Indus University

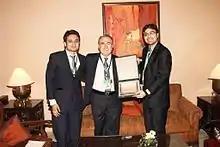
MoU Signing between Indus University and Gediz University

Indus University has signed an Memorandum of Understanding (MoU) with more than 40 International Universities. Collaborative arrangements help the resident and non-resident entities in numerous ways and act as a gateway to develop close ties and collaboration with other countries.